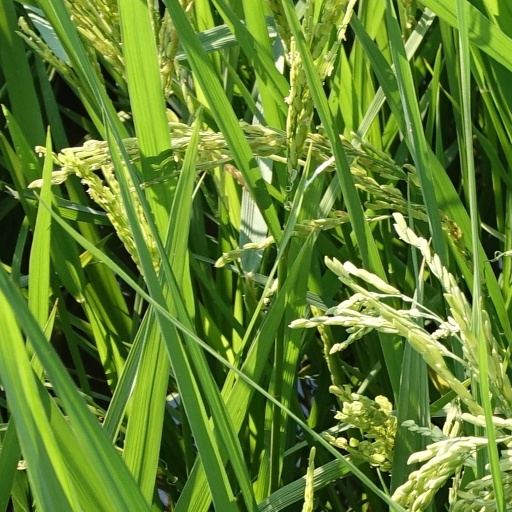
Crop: rice